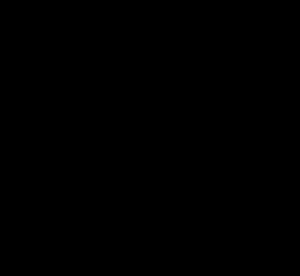
Artemisia annua, l'armoise annuelle ou absinthe chinoise, est une espèce de plantes dicotylédones de la famille des Asteraceae, sous-famille des Asteroideae, originaire de l'Ancien Monde, anciennement introduite et naturalisée dans les régions tempérées d'Amérique. et depuis 1991 en Afrique sub-saharienne et en Amérique latine.